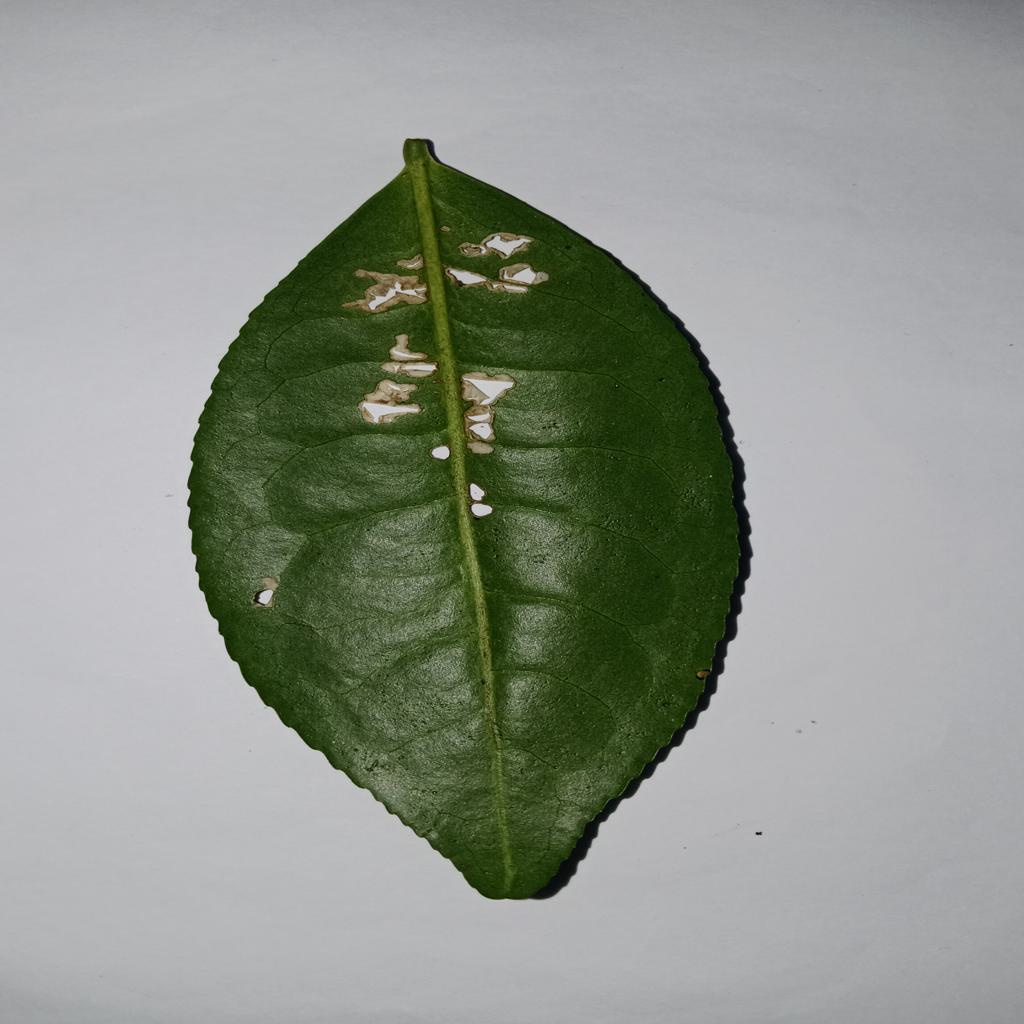
Label: Tea leaf blight